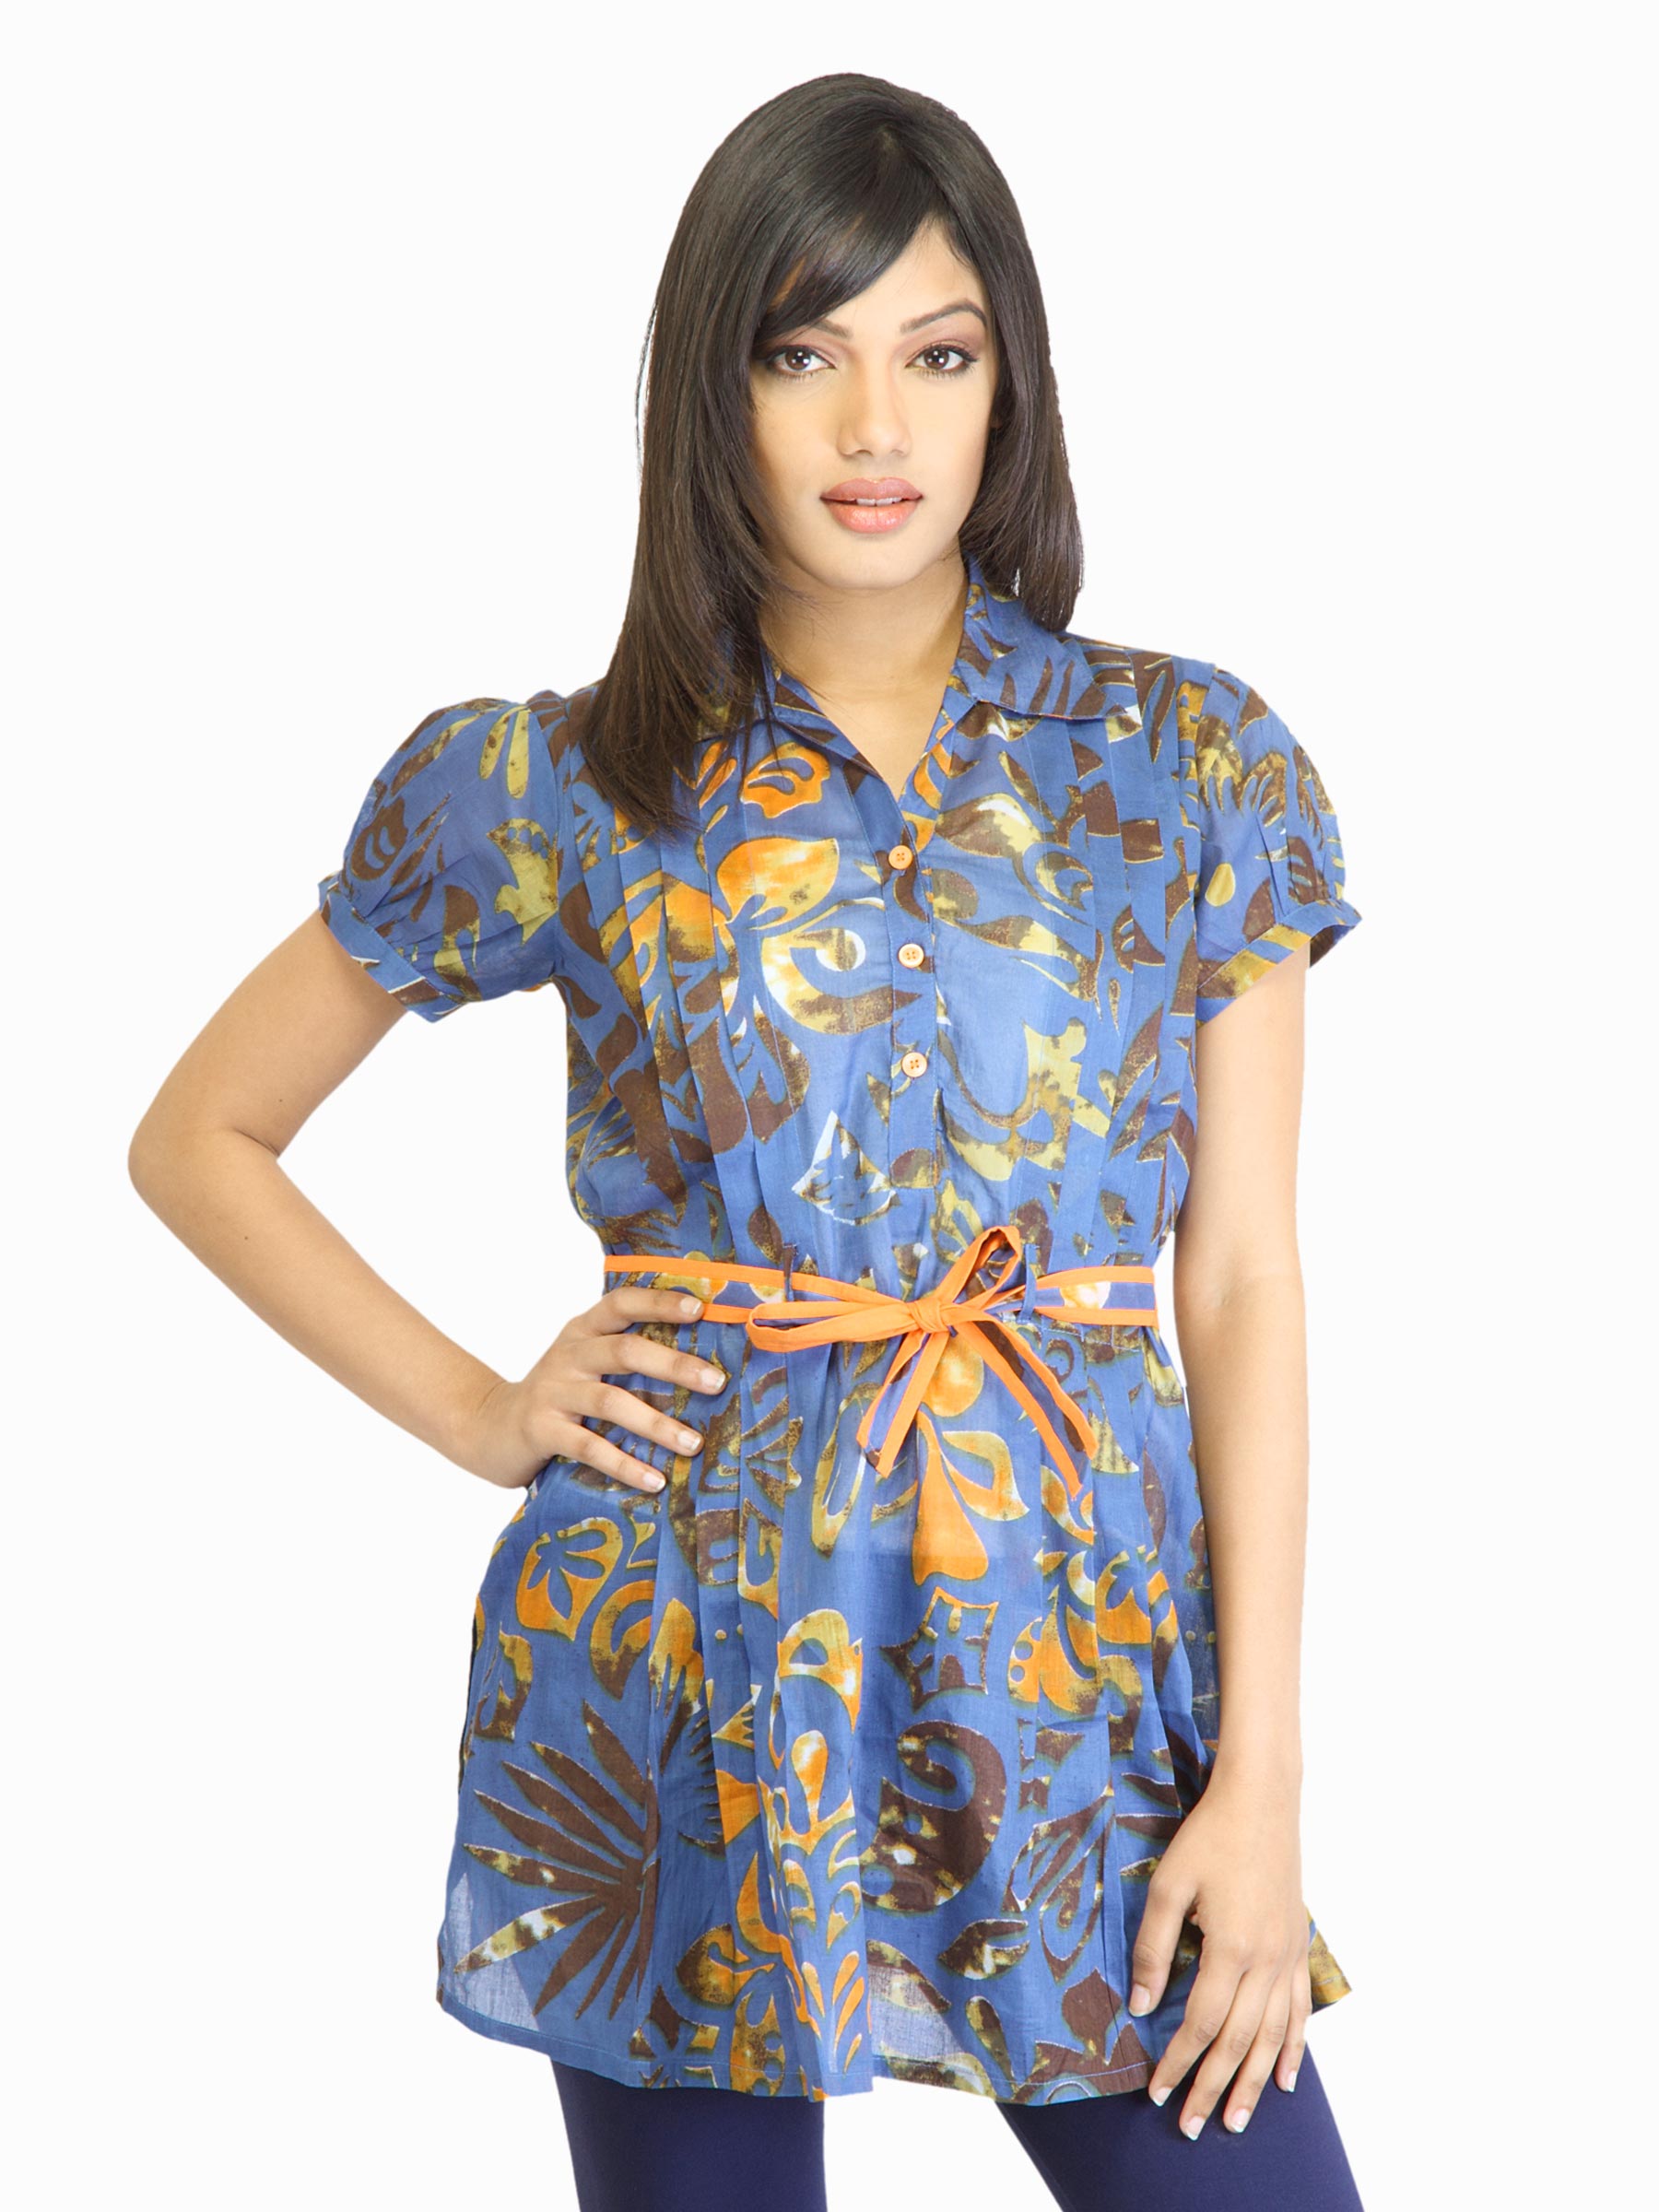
Diva Women Blue Printed Kurta
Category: Apparel / Topwear / Kurtas
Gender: Women
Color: Blue
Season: Fall 2011
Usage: Ethnic